Card-carrying communist

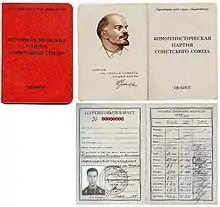
Communist Party of the Soviet Union membership card, 1989

"Card-carrying communist" is a term popularised in the United States during the Second Red Scare as a label for members of communist and far-left organisations, especially the Communist Party of the United States. The term is still considered derogatory when used in its Cold War context.